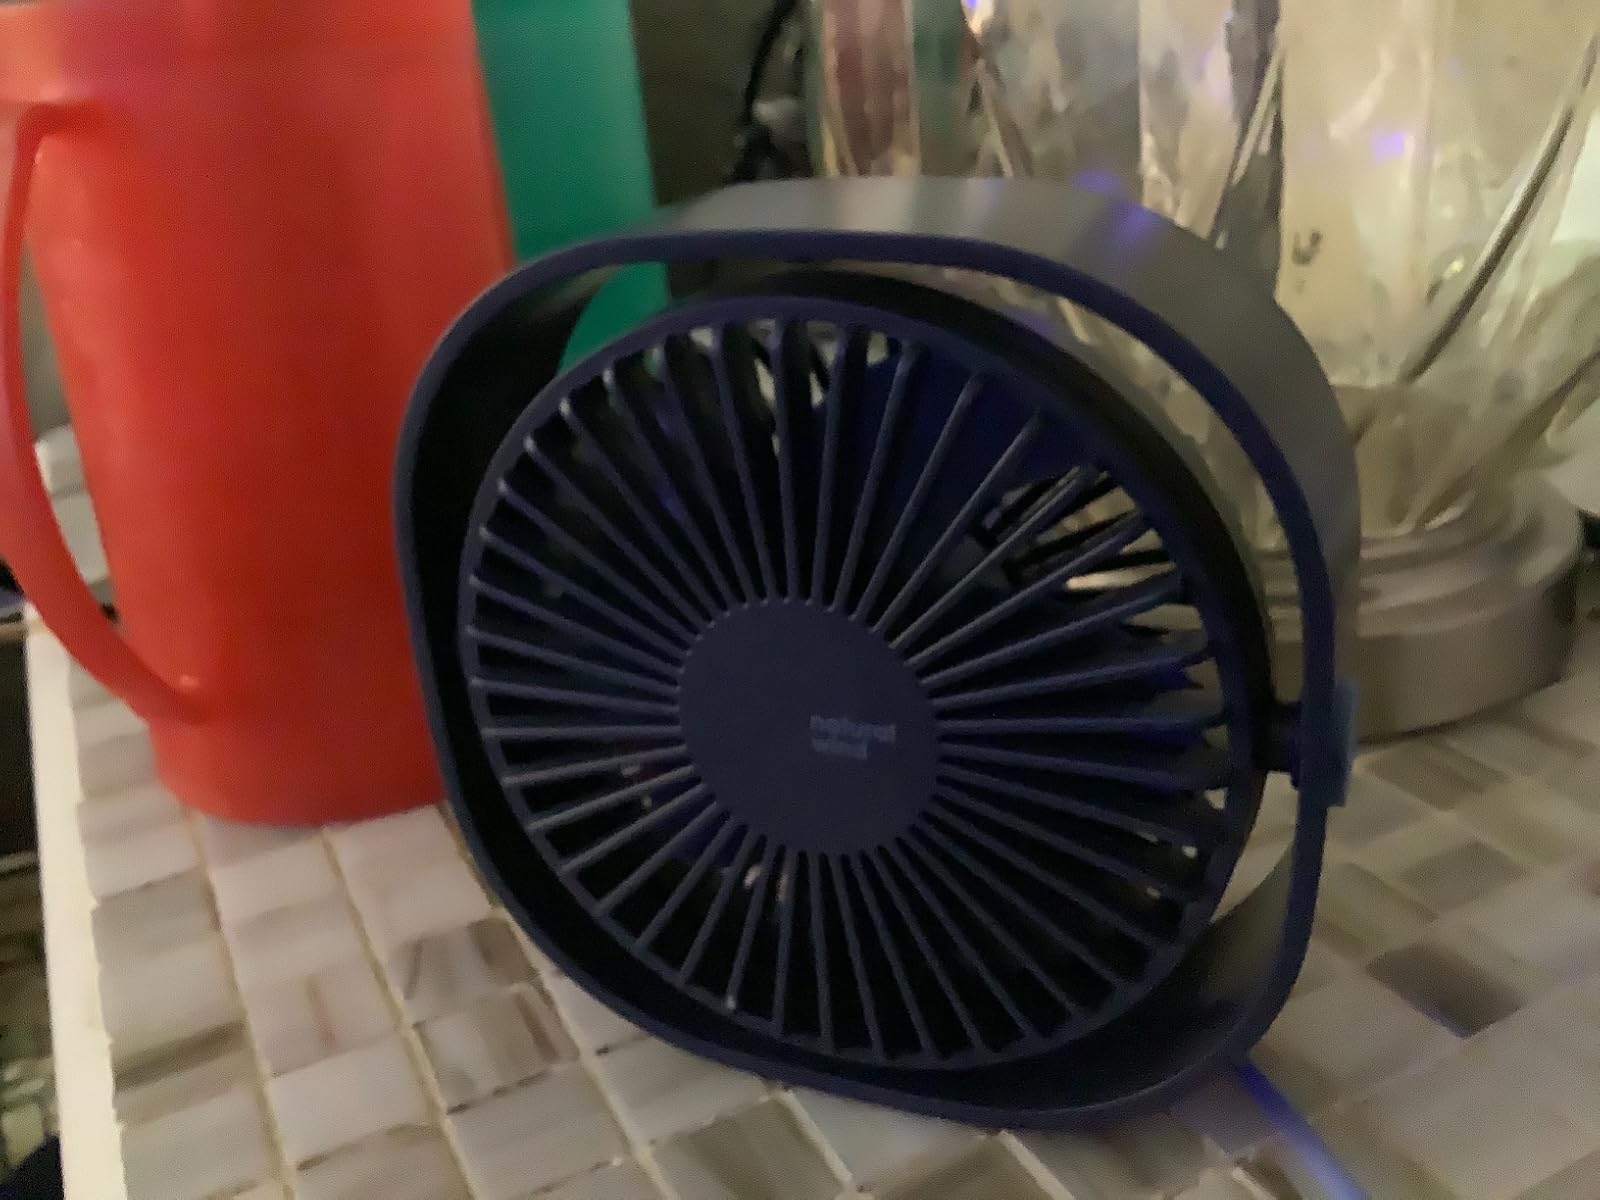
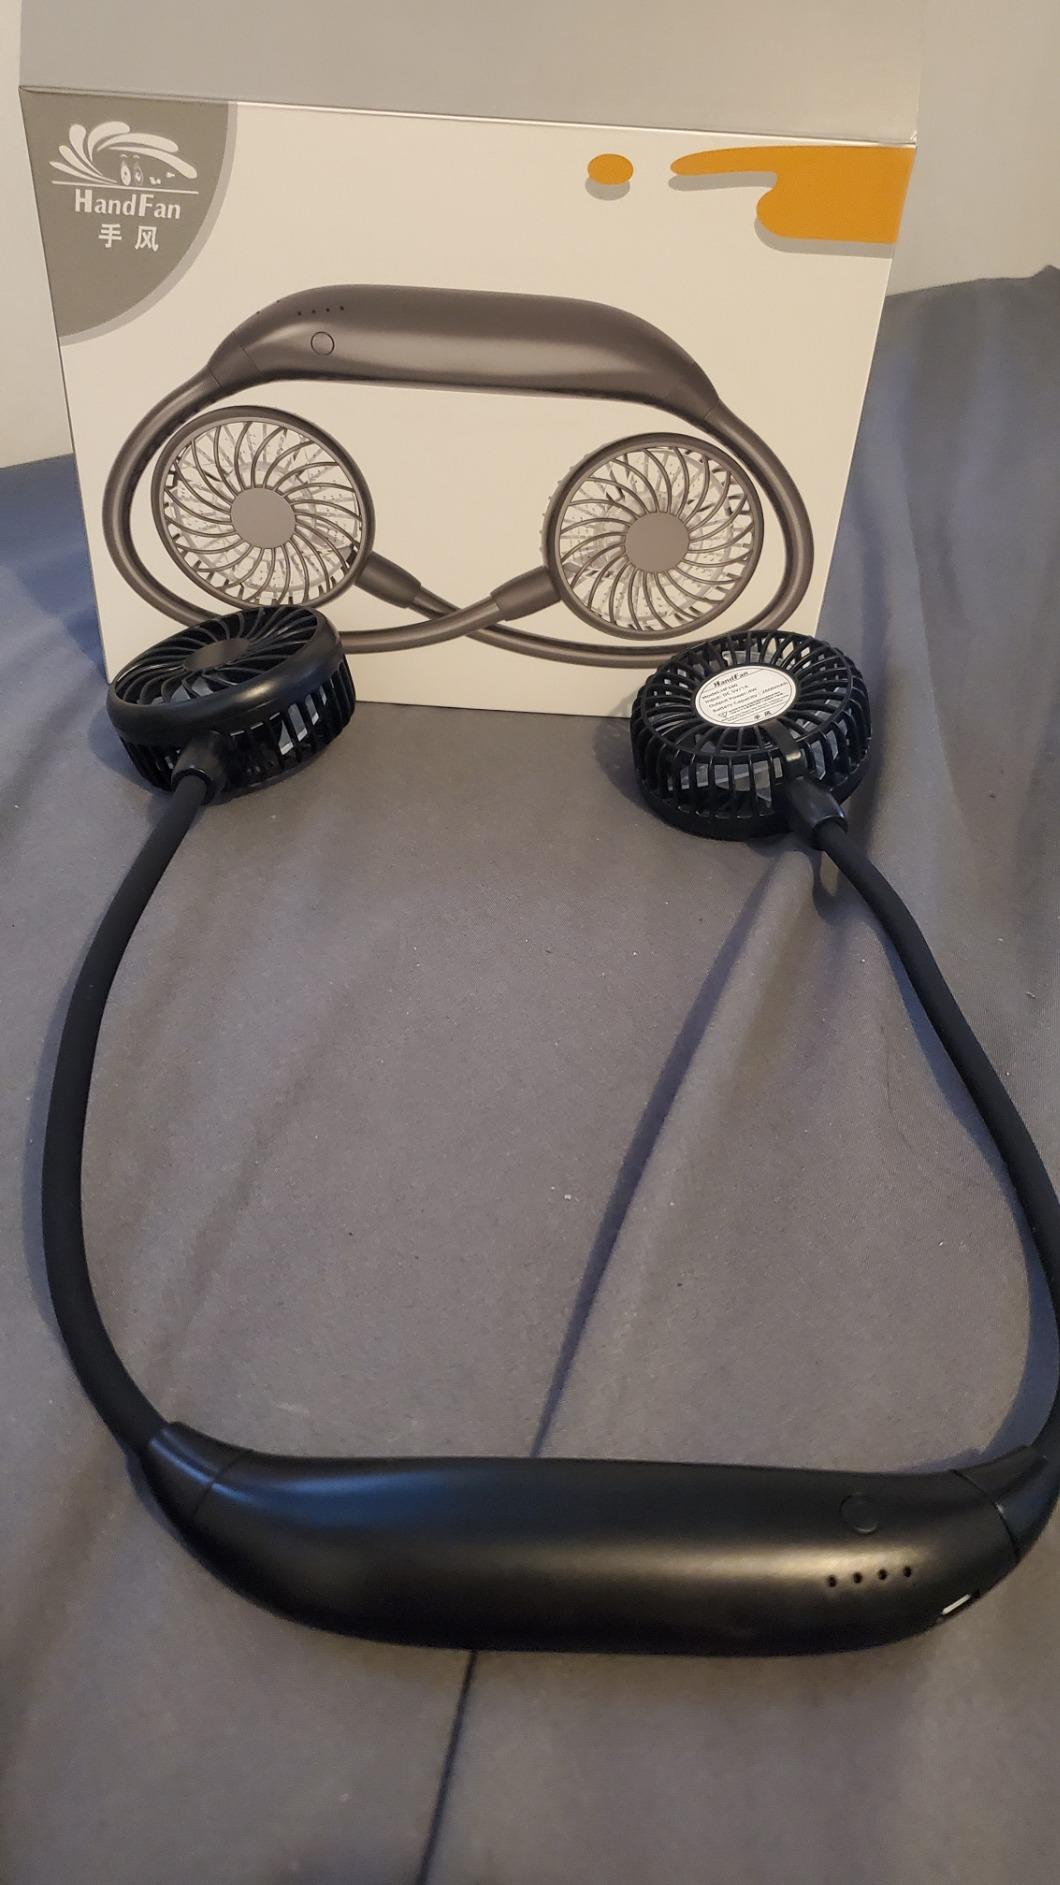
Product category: fan
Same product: no